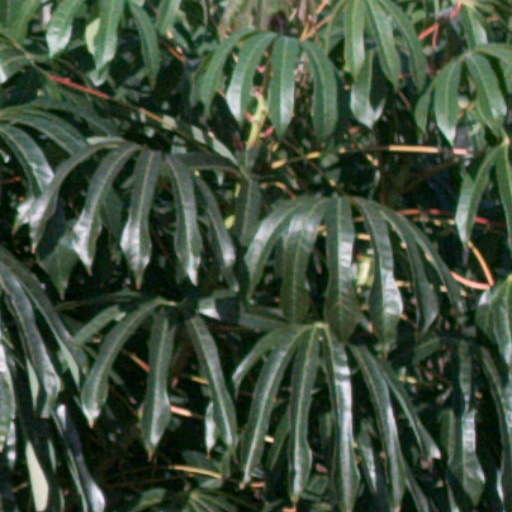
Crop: cassava